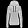
Label: Pullover